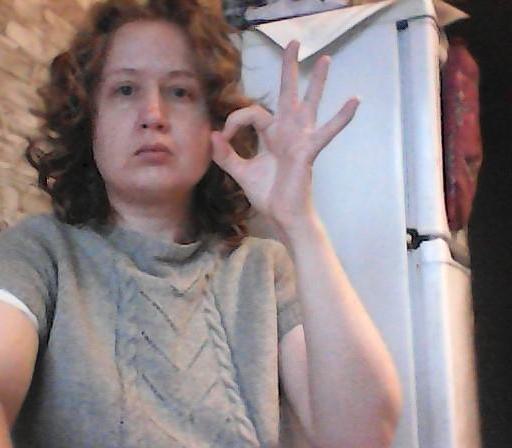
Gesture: ok